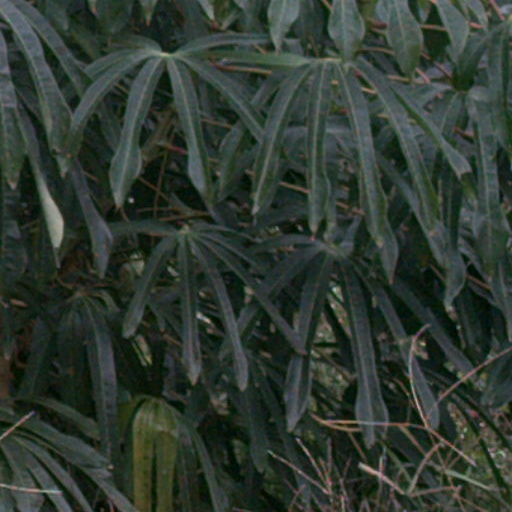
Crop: cassava